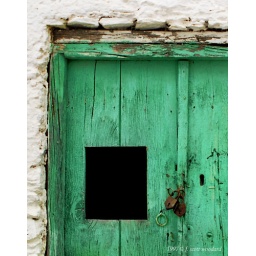
Double locked green door in whitewashed wall.